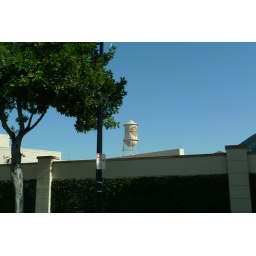
Was able to get a quick shot of the famous WB water tower in Burbank